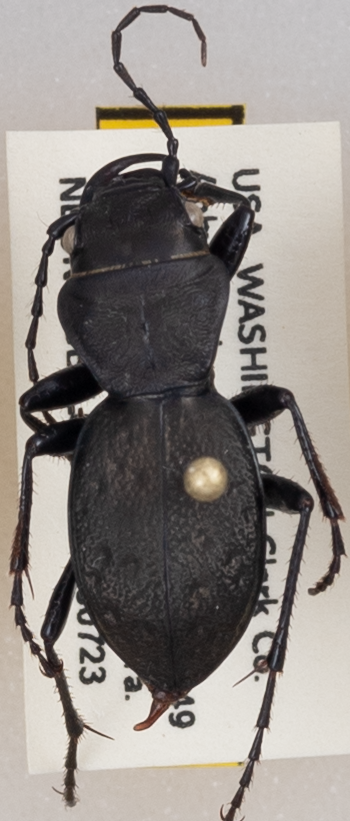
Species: Omus dejeanii
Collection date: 2019-07-23
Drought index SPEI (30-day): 0.51
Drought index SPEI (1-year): -2.09
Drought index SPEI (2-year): -2.09